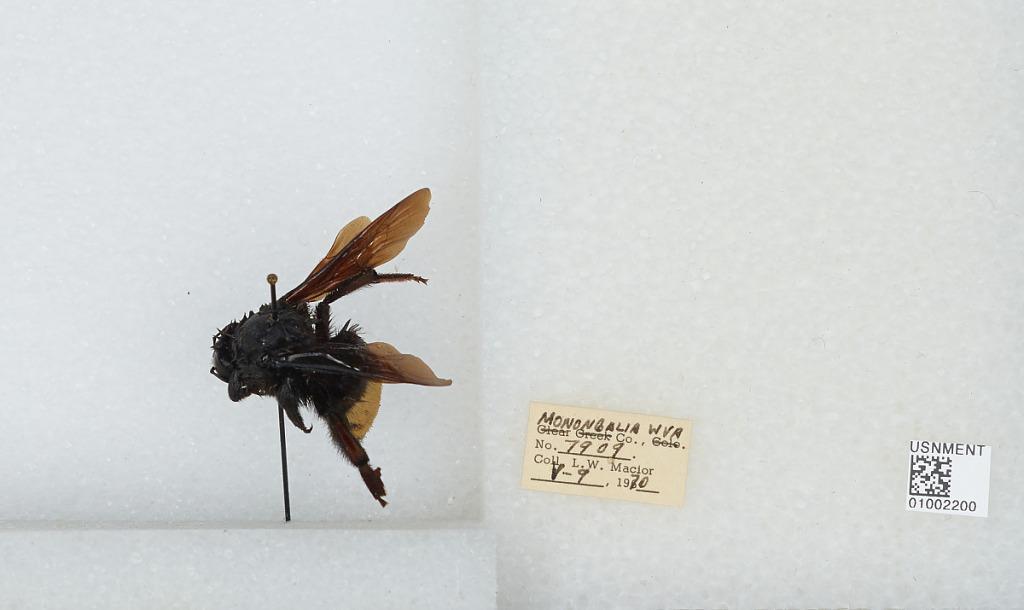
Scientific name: Bombus (Bombias) auricomus (Robertson)
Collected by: L. Macior
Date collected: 1970-5-9
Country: United States
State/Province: West Virginia
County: Monongalia
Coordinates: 39.6303, -80.0464